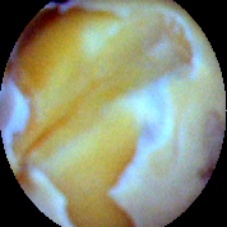
Label: Skin-damaged